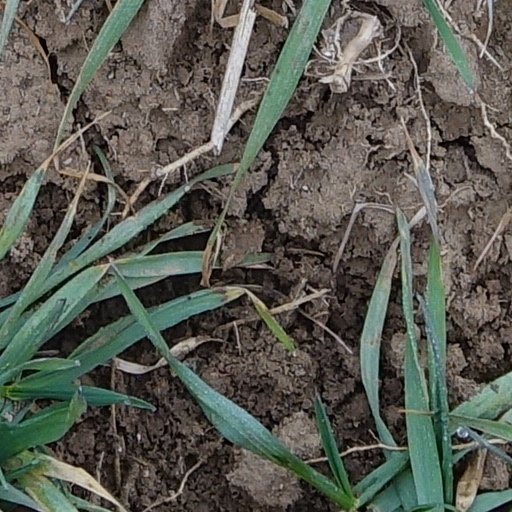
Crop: wheat